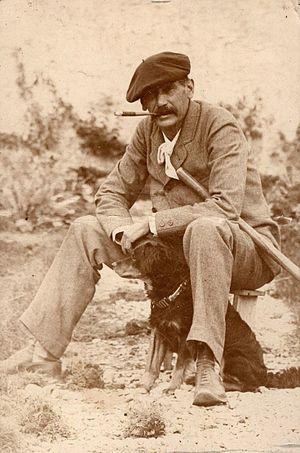
Le réalisme est un mouvement artistique et littéraire apparu en France vers 1850. Né du besoin de réagir contre le sentimentalisme romantique, il est caractérisé par une attitude de l’artiste face au réel, qui vise à représenter le plus fidèlement possible la réalité, avec des sujets et des personnages choisis dans les classes moyennes ou populaires. Le roman entre ainsi dans l'âge moderne et peut dorénavant aborder des thèmes comme le travail salarié, les relations conjugales, ou les affrontements sociaux. Ce mouvement s’étendra à l’ensemble de l’Europe et à l’Amérique.
Benito Pérez Galdós, né le 10 mai 1843 à Las Palmas de Gran Canaria et mort le 4 janvier 1920 à Madrid, est un romancier, dramaturge et journaliste espagnol. Il est sans doute le plus grand romancier réaliste espagnol, et impressionne par l'ampleur de son œuvre. Il a passé la plus grande partie de sa vie à Madrid ; aujourd'hui, il est surtout connu en Espagne pour ses Episodios nacionales ; à l'étranger, il est plus souvent cité pour ses Novelas españolas contemporáneas.